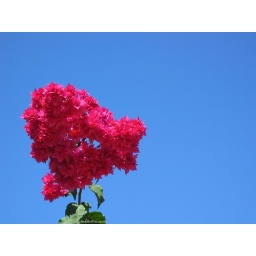
double bougainvillea flower over blue sky